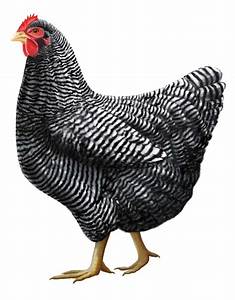
Label: gallina